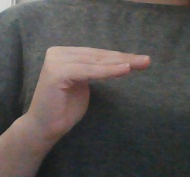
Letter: haa